C.R. Howard House

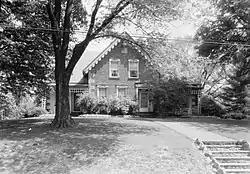

The C. R. Howard House, at 411 E. Garfield St. in Aurora, Ohio is a historic cobblestone architecture house built in 1853. It was listed on the National Register of Historic Places in 1974.